A Certain Monsieur Jo

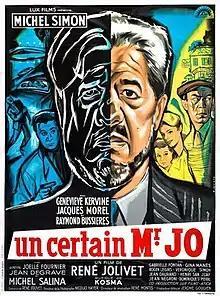

A Certain Monsieur Jo (French: Un certain Monsieur Jo) is a 1958 French crime film directed by René Jolivet and starring Michel Simon, Geneviève Kervine and Jacques Morel.